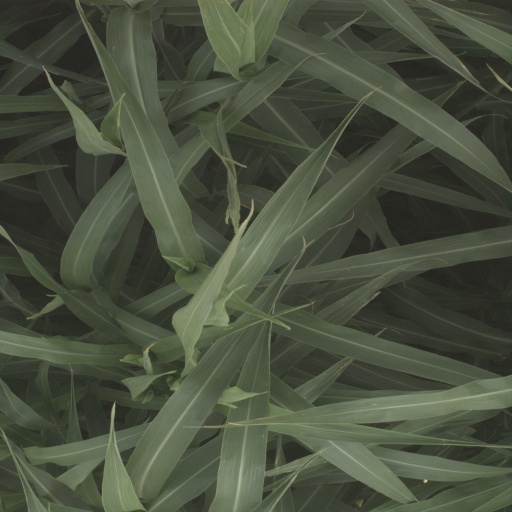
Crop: sorghum